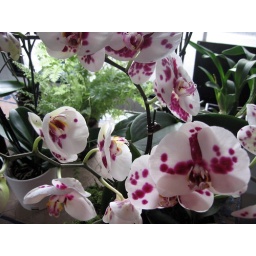
The flower and bird market in Paris.